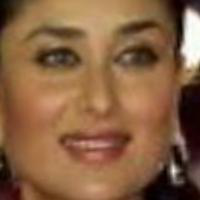
Age group: age 31-40